Tourism in Greece

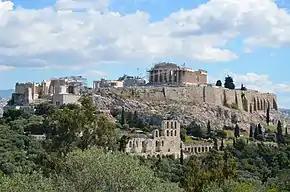
View of the Acropolis of Athens from the Philopappos Hill

More than 22 million tourists visited Greece in 2014 and this number increased to 26 million visitors in 2015 and is projected to attract 28 million visitors in 2016, making it one of the most visited countries in Europe and the world.